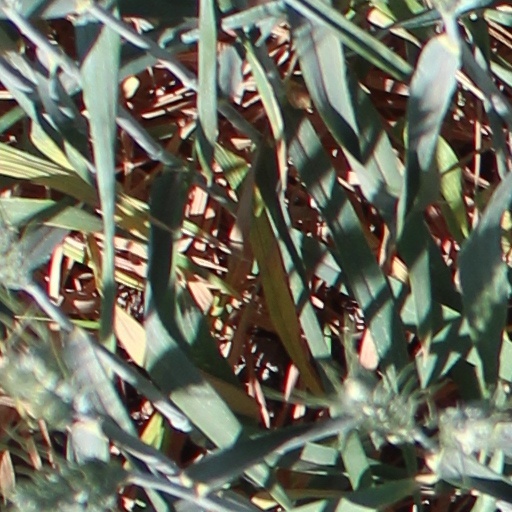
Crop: wheat